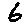
Label: 6